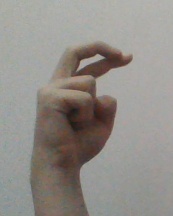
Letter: zay